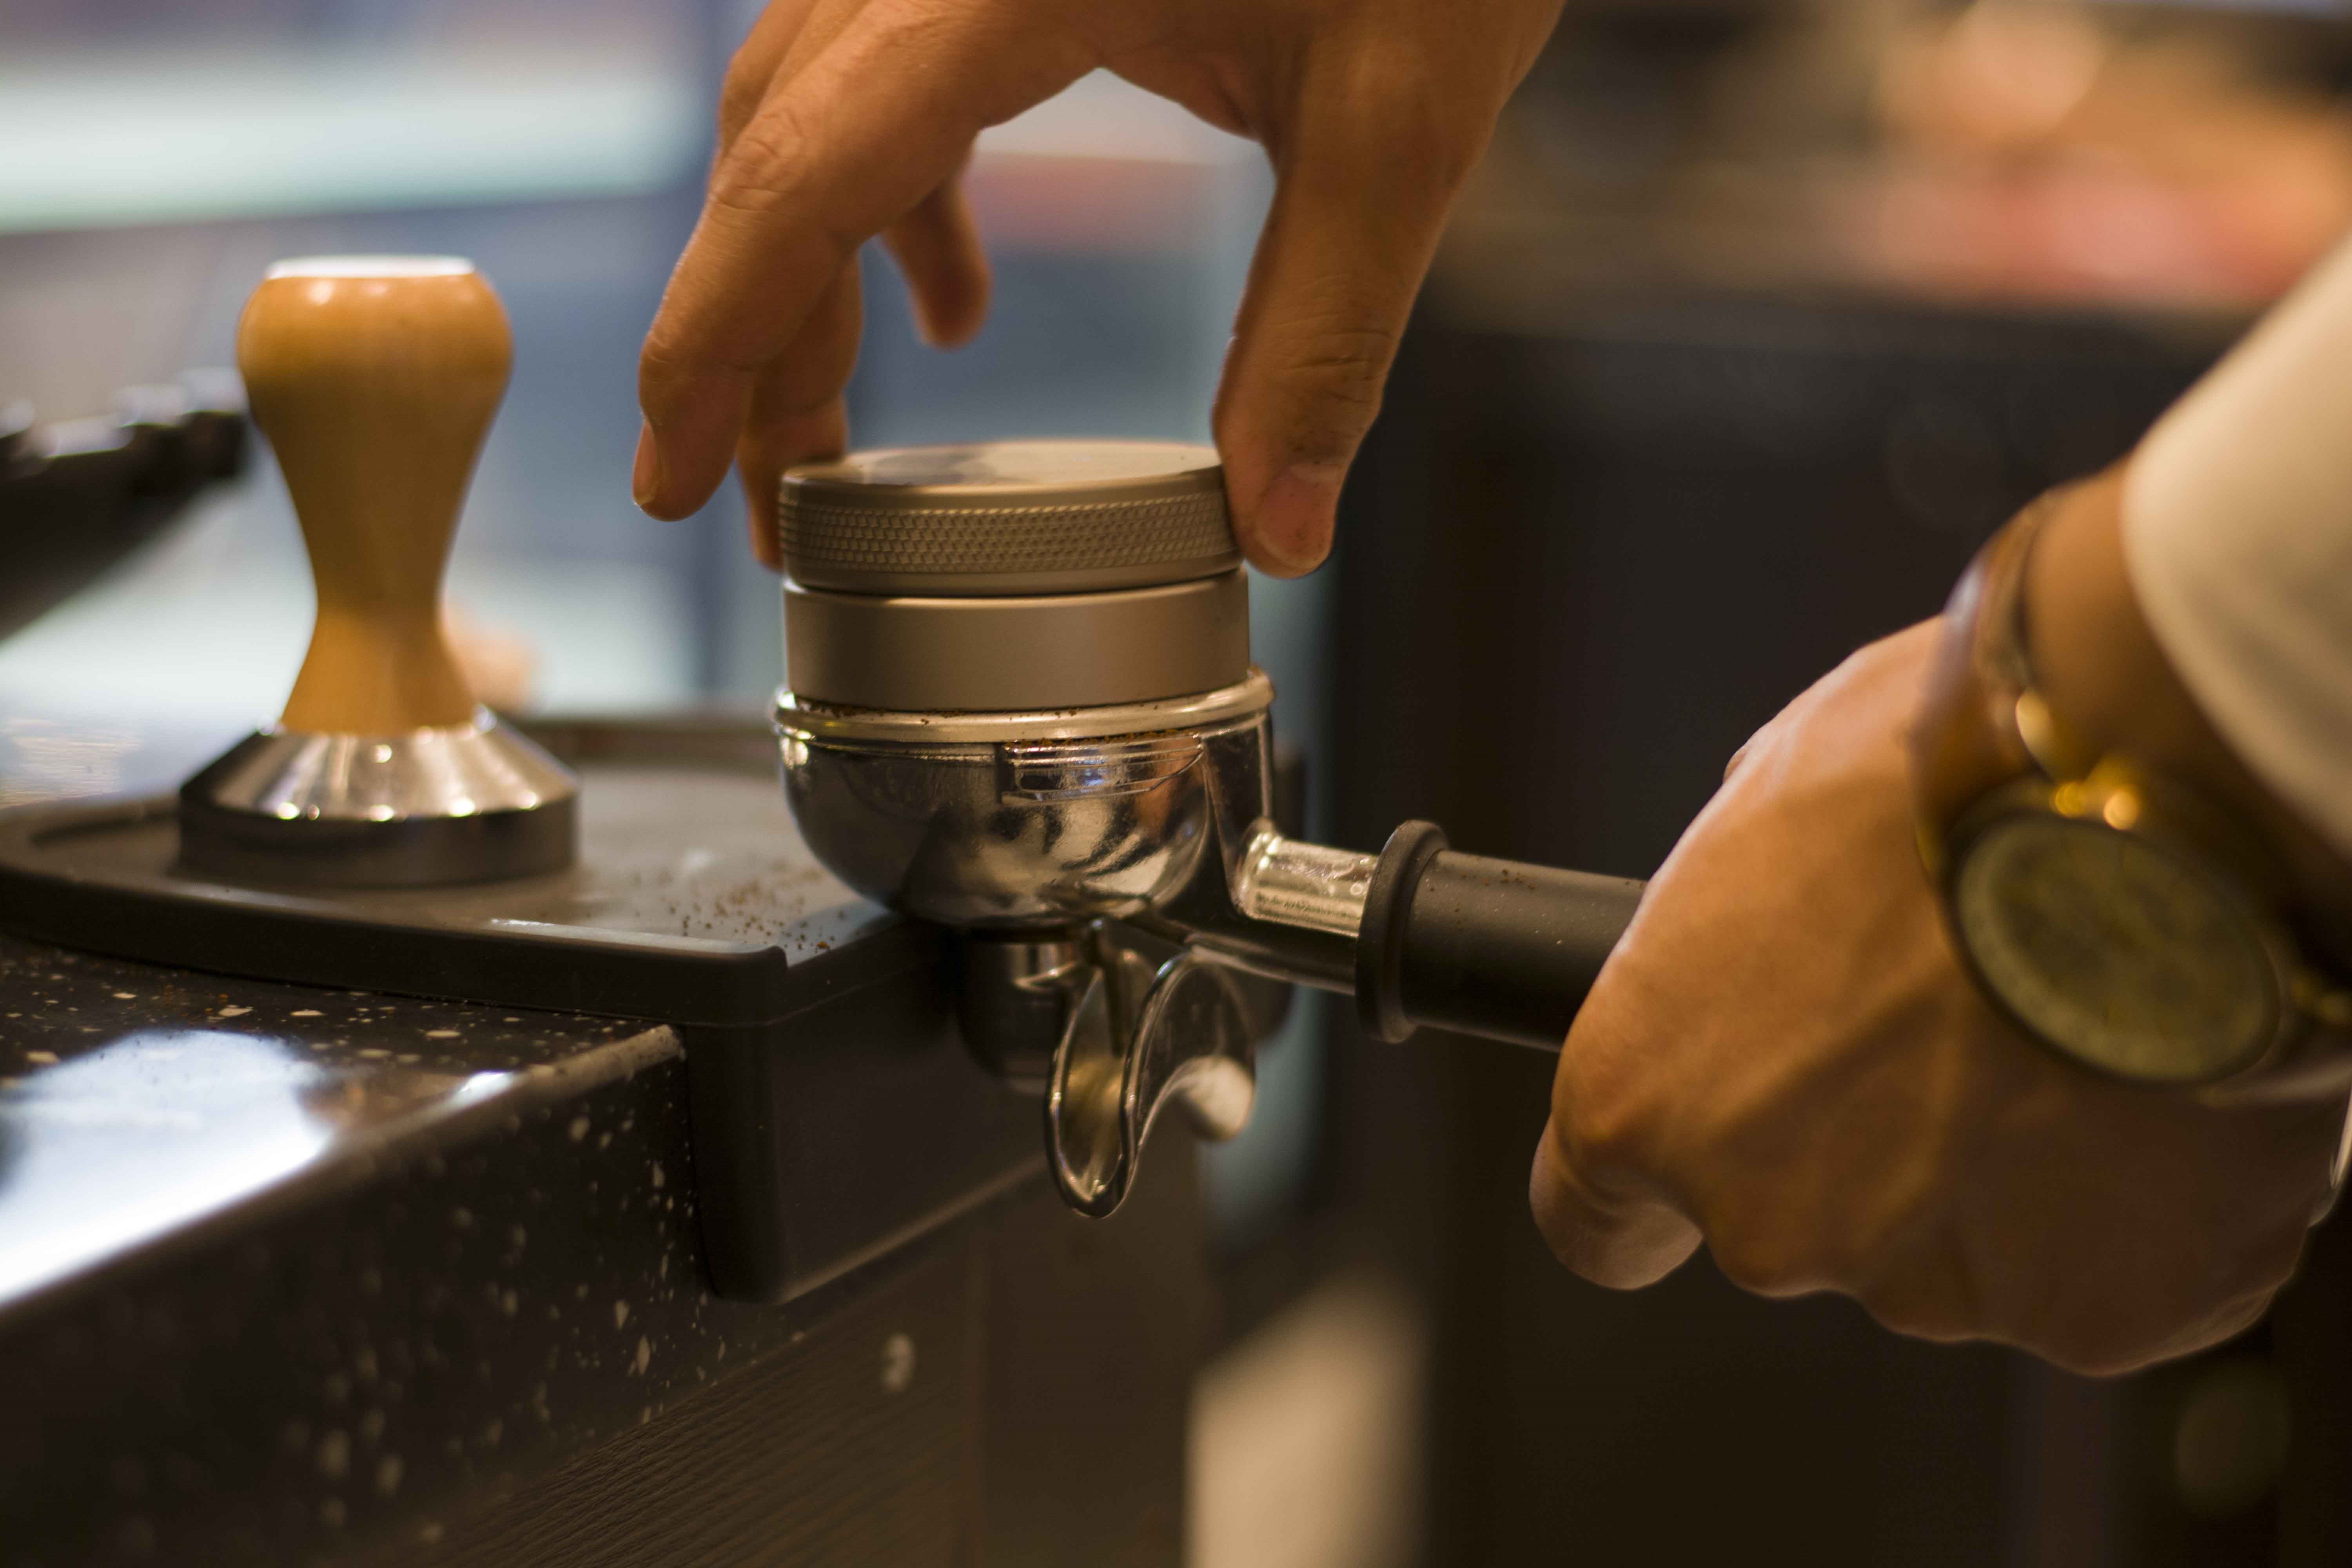
natural, Portafilter, hand, barista, drink, metal